DBAG Class 612

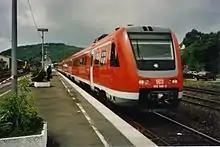
612 in red livery

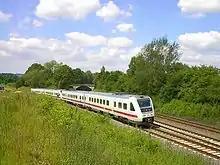
612 in IC livery

After 2017, trains using the yellow/white/black branding of bwegt, the mobility brand of the Baden-Württemberg State Ministry for Transport have been operating out of Ulm.